Old Natchez Trace segments listed on the National Register of Historic Places

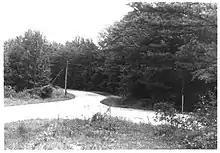
Paved portion of site 310-2A, along the left

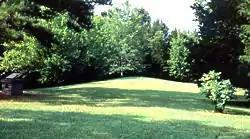
Boyd Mounds Site

Seven segments of the historic Natchez Trace are listed on the National Register of Historic Places (NRHP). Also there are additional NRHP-listed structures and other sites along the Natchez Trace, which served the travelers of the trace and survive from the era of its active use.